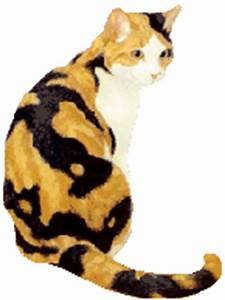
Label: gatto